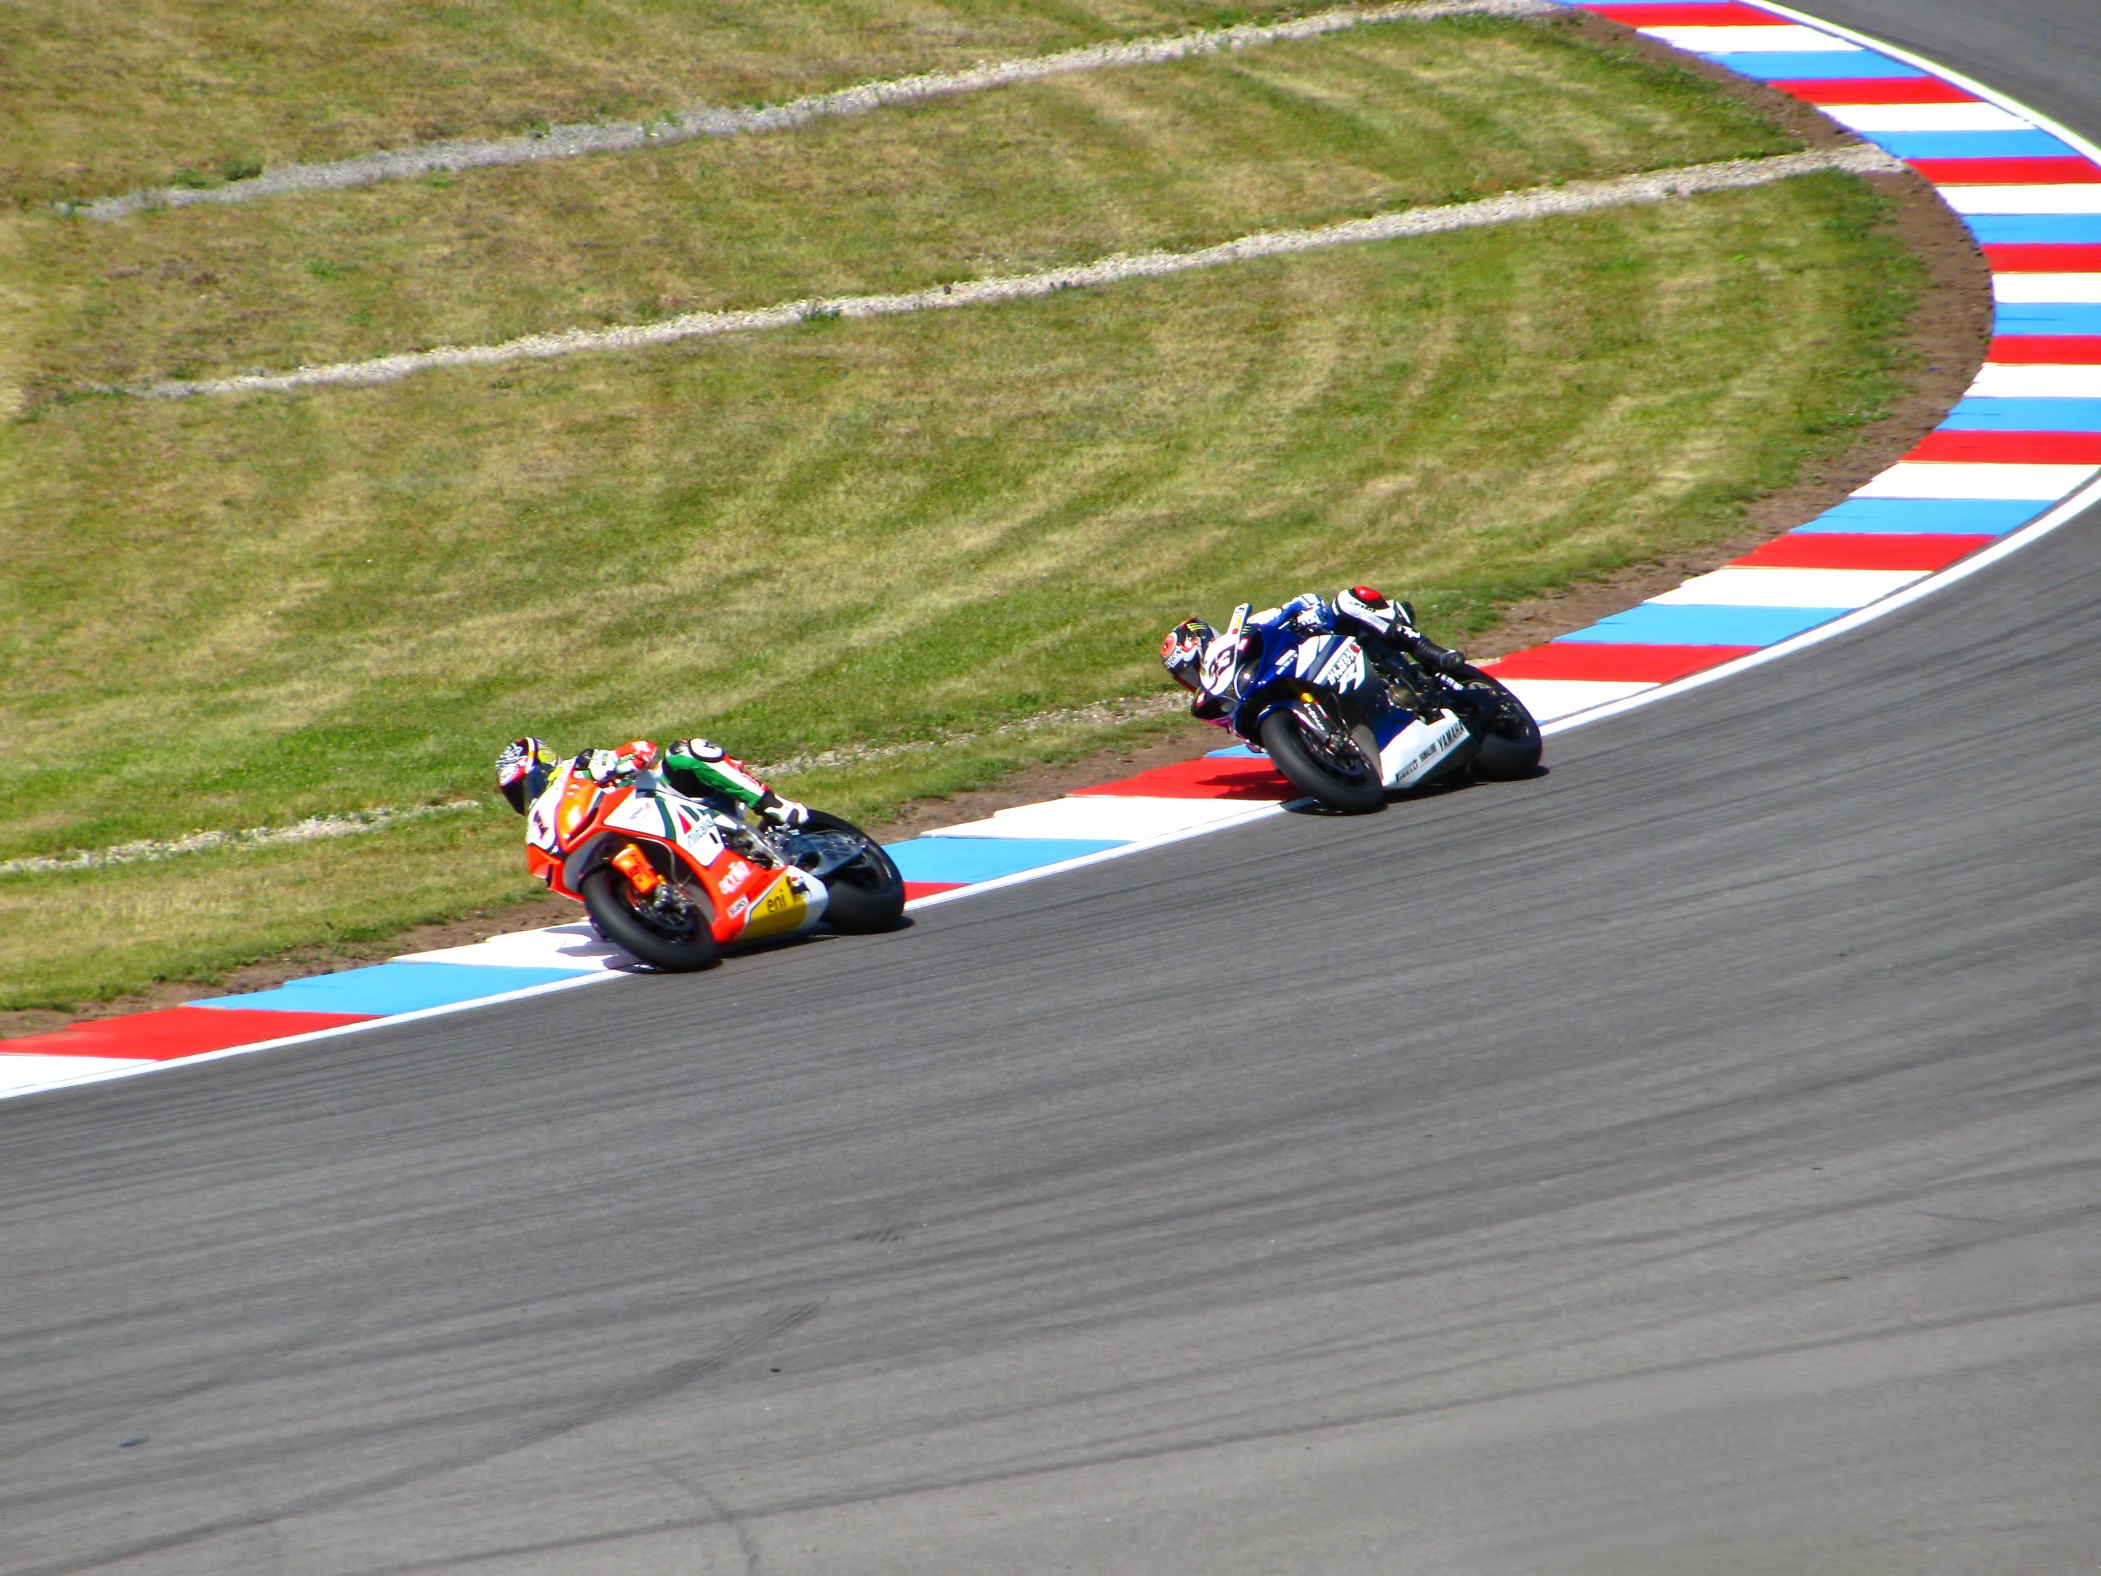
structure, track, vehicle, motorcycle, speed, race, competition, sports, racing, motor, race track, fast, circuit, brno, motorsport, formula one, racing bike, motorcycle racing, auto racing, road racing, sport venue, performance car, auto race, superbike racing, grand prix motorcycle racing, max biaggi, marco melandri, racing motorcycle, superbikes